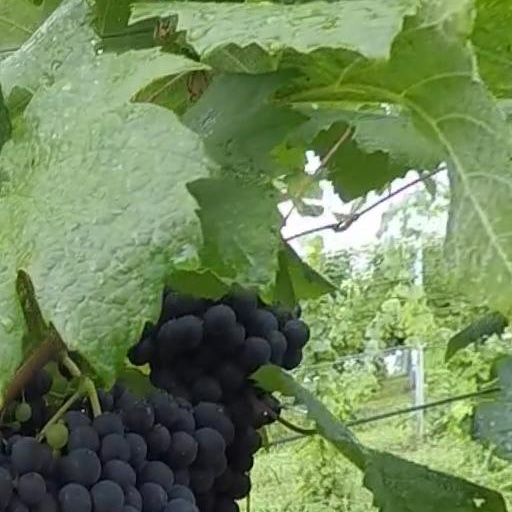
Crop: grape